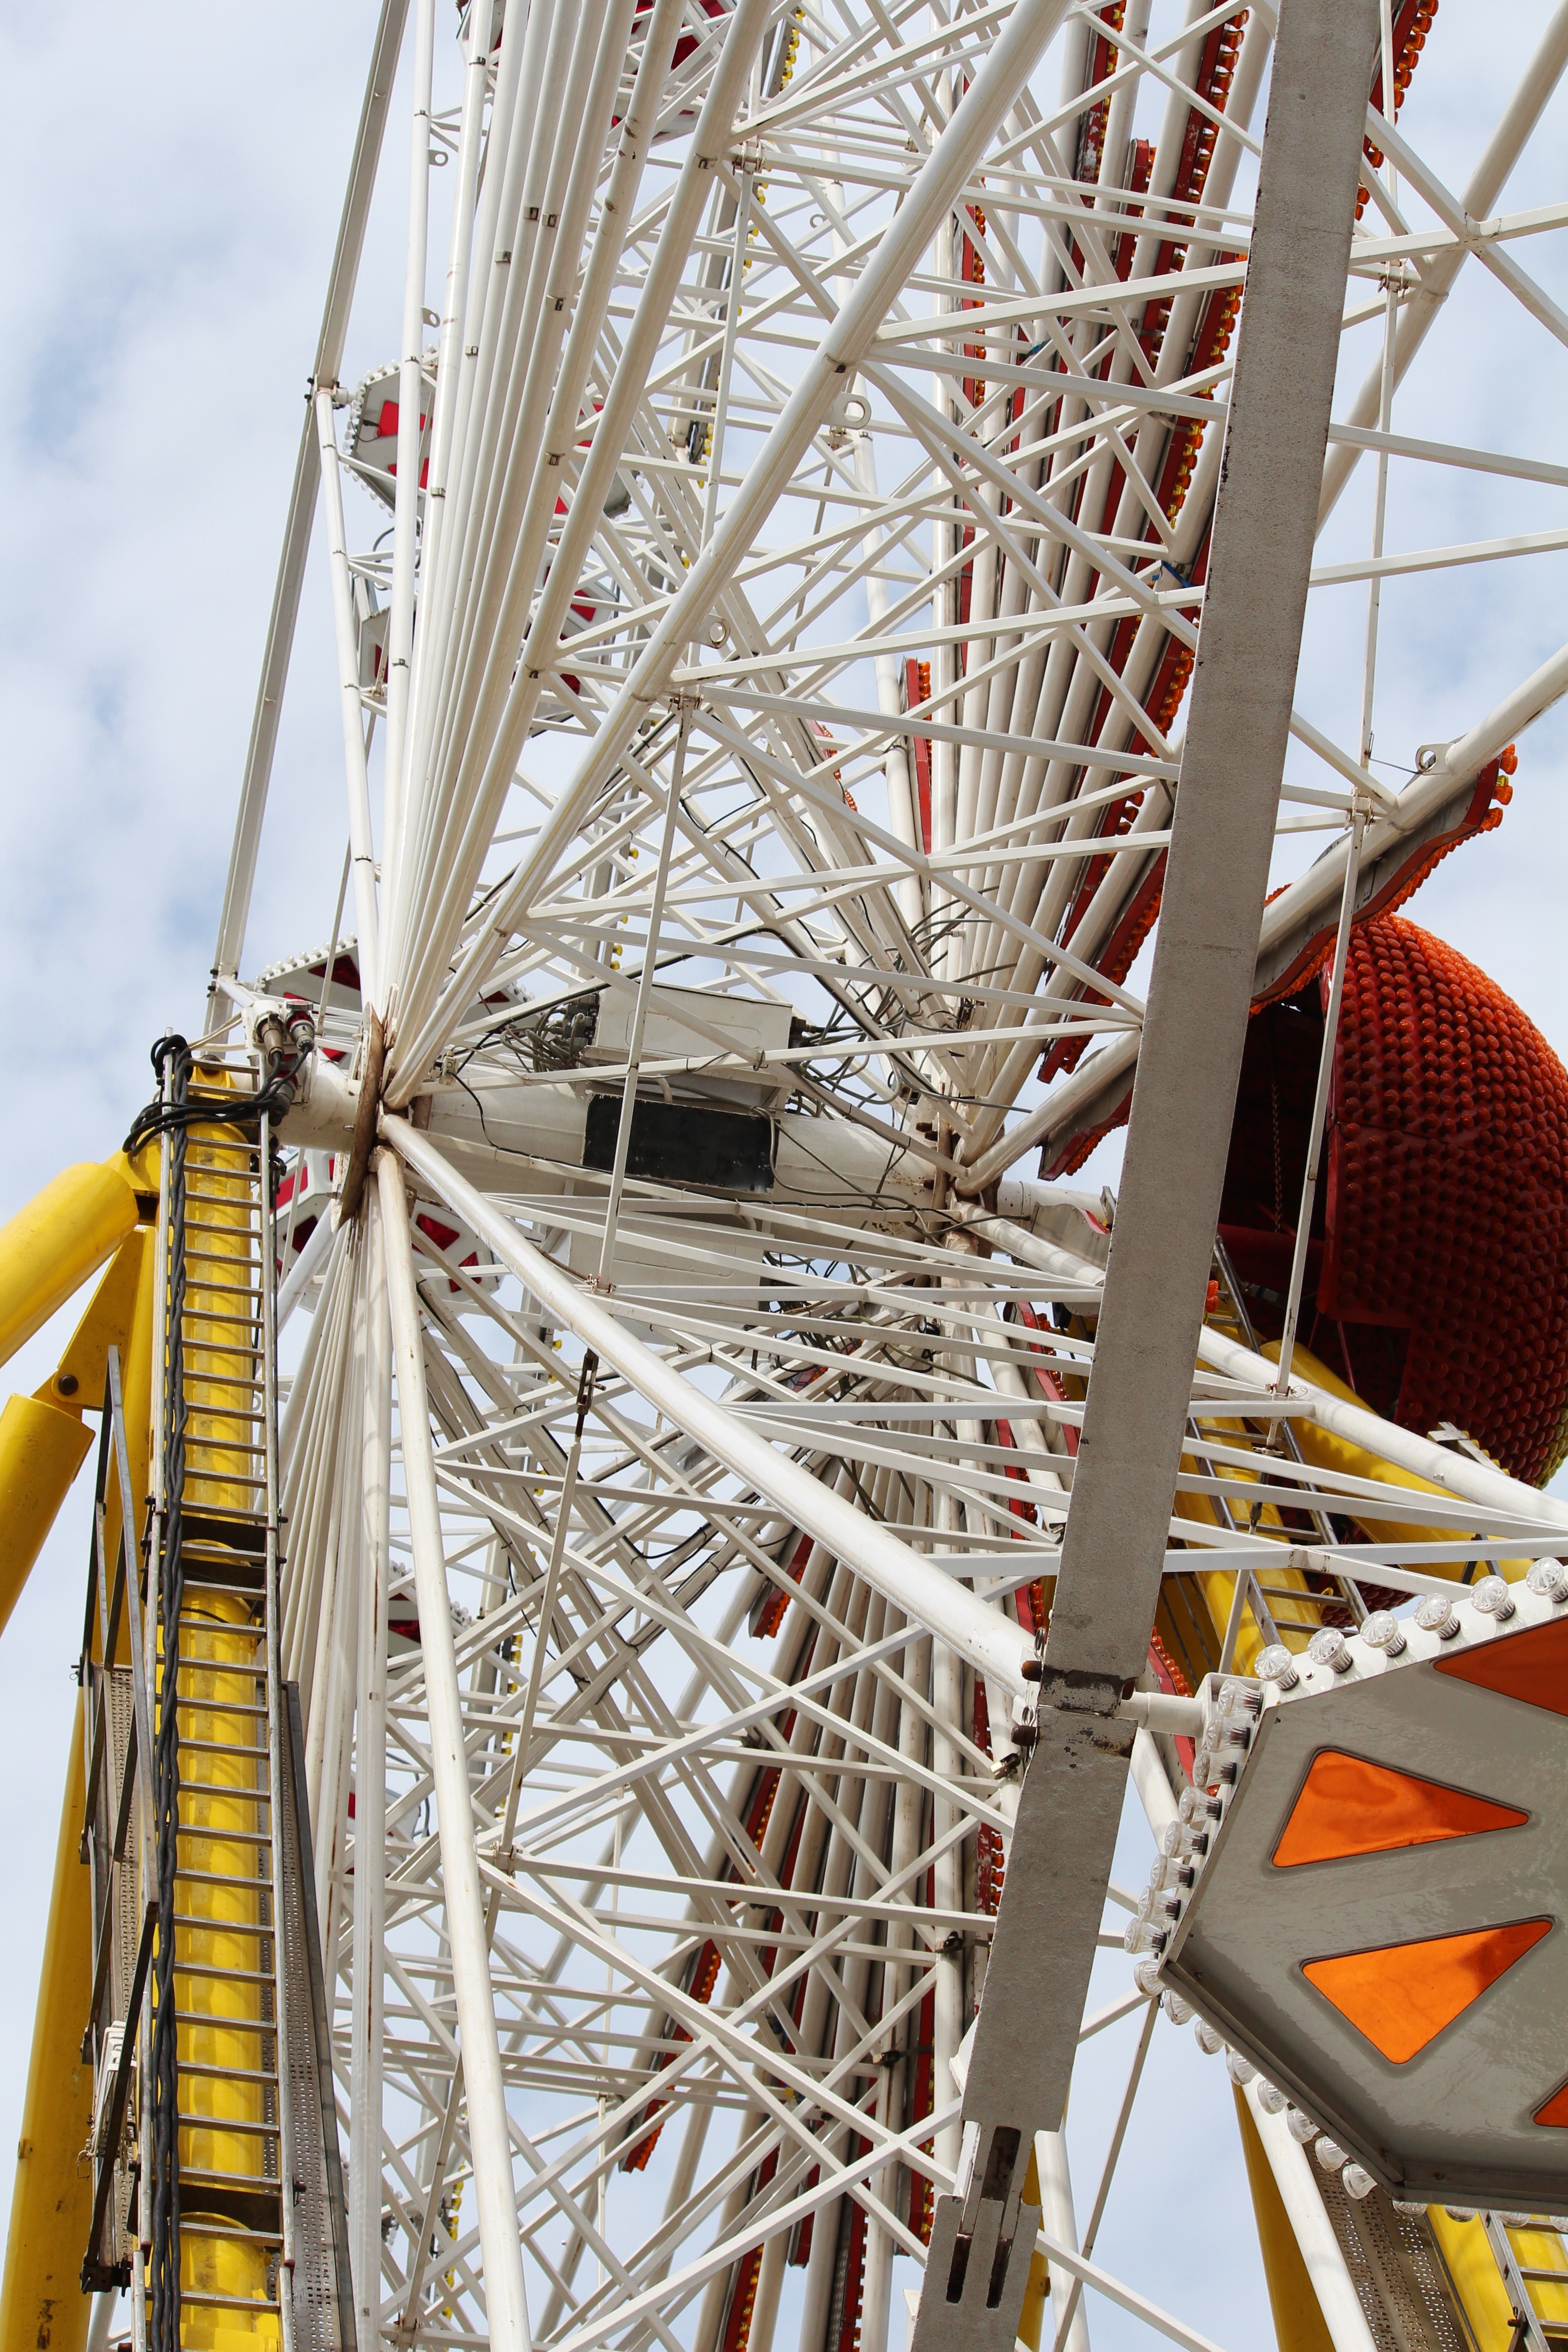
sky, view, recreation, construction, vehicle, ferris wheel, amusement park, mast, park, ride, carousel, tourism, leisure, fun, outlook, gondola, tourist attraction, fair, sailing ship, year market, festival site, galleon, amusement ride, outdoor recreation, cable glands